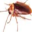
Label: cockroach